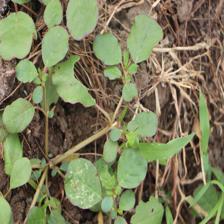
Label: BroadLeafWeed